Park Kyoung-doo

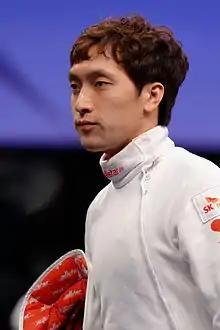
Park at Trophée Monal 2014

Park Kyoung-doo ( or ; born 3 August 1984) is a South Korean right-handed épée fencer, four-time team Asian champion, 2016 individual Asian champion, and two-time Olympian.